History of the Kalenjin people

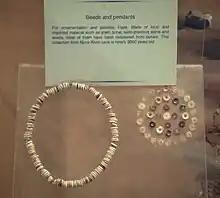
The beads and pendants forming this c. 3,000-year-old neck chain are of the Elmenteitan culture and were among the finds at Njoro River cave.

Ethnographic accounts consistently identify the Mount Elgon region (Tulwet ab Kony, known as "Ol Doinyo Ilgoon," in Maasai which translates to "Breast Mountain" and as Masaba among the Bukusu) as a pivotal ancestral waypoint in the migration of Southern Nilotic-speaking peoples into Kenya. Among the Kalenjin, Mount Elgon and it's residents is sometimes referred to as Kapkugo, meaning "grandparents’ place," reflecting its status in cultural memory as an ancestral homeland. The Kalenjin communities living around Elgon—particularly the Sabaot—have historically been grouped under the term Sebei, used in both Ugandan and Kenyan contexts to refer to the Nilotic highland peoples of the area. Similarly, a recurring myth among Datooga sub-tribes describes a homeland on a high mountain—Endabesht—overlooking two great lakes, widely interpreted as Lake Victoria and Lake Turkana. The memory captured in the name of the town - Endebess, one of the towns nearest to Mount Elgon in Kenya.